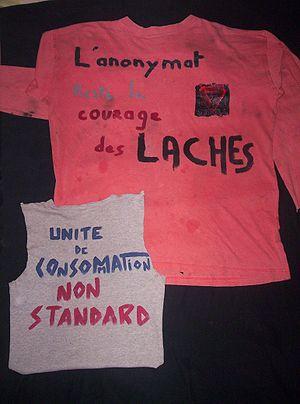
La mode punk est l'allure vestimentaire et l'apparence physique que se donnent au milieu des années 1970 certains groupes de musique anglais, en particulier les Sex Pistols.